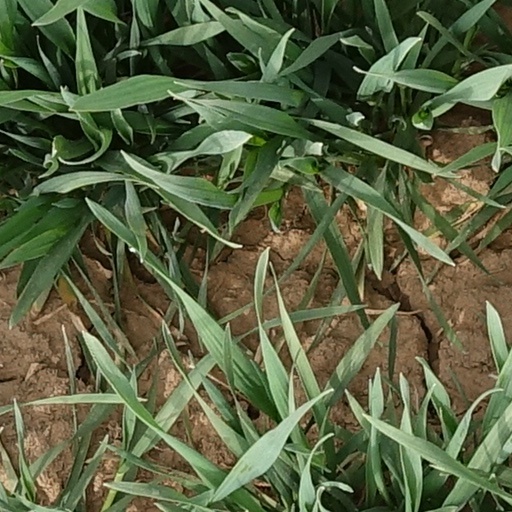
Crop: wheat